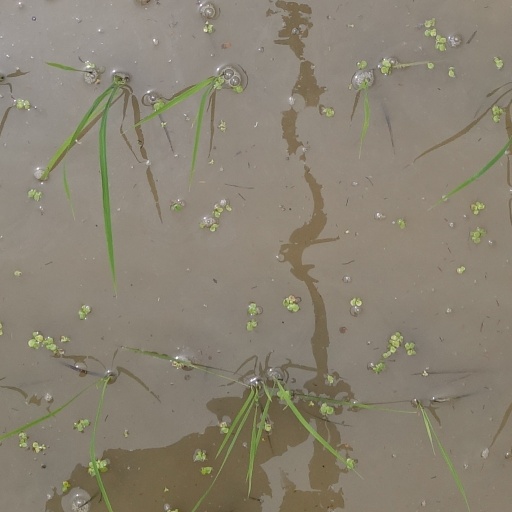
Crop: rice